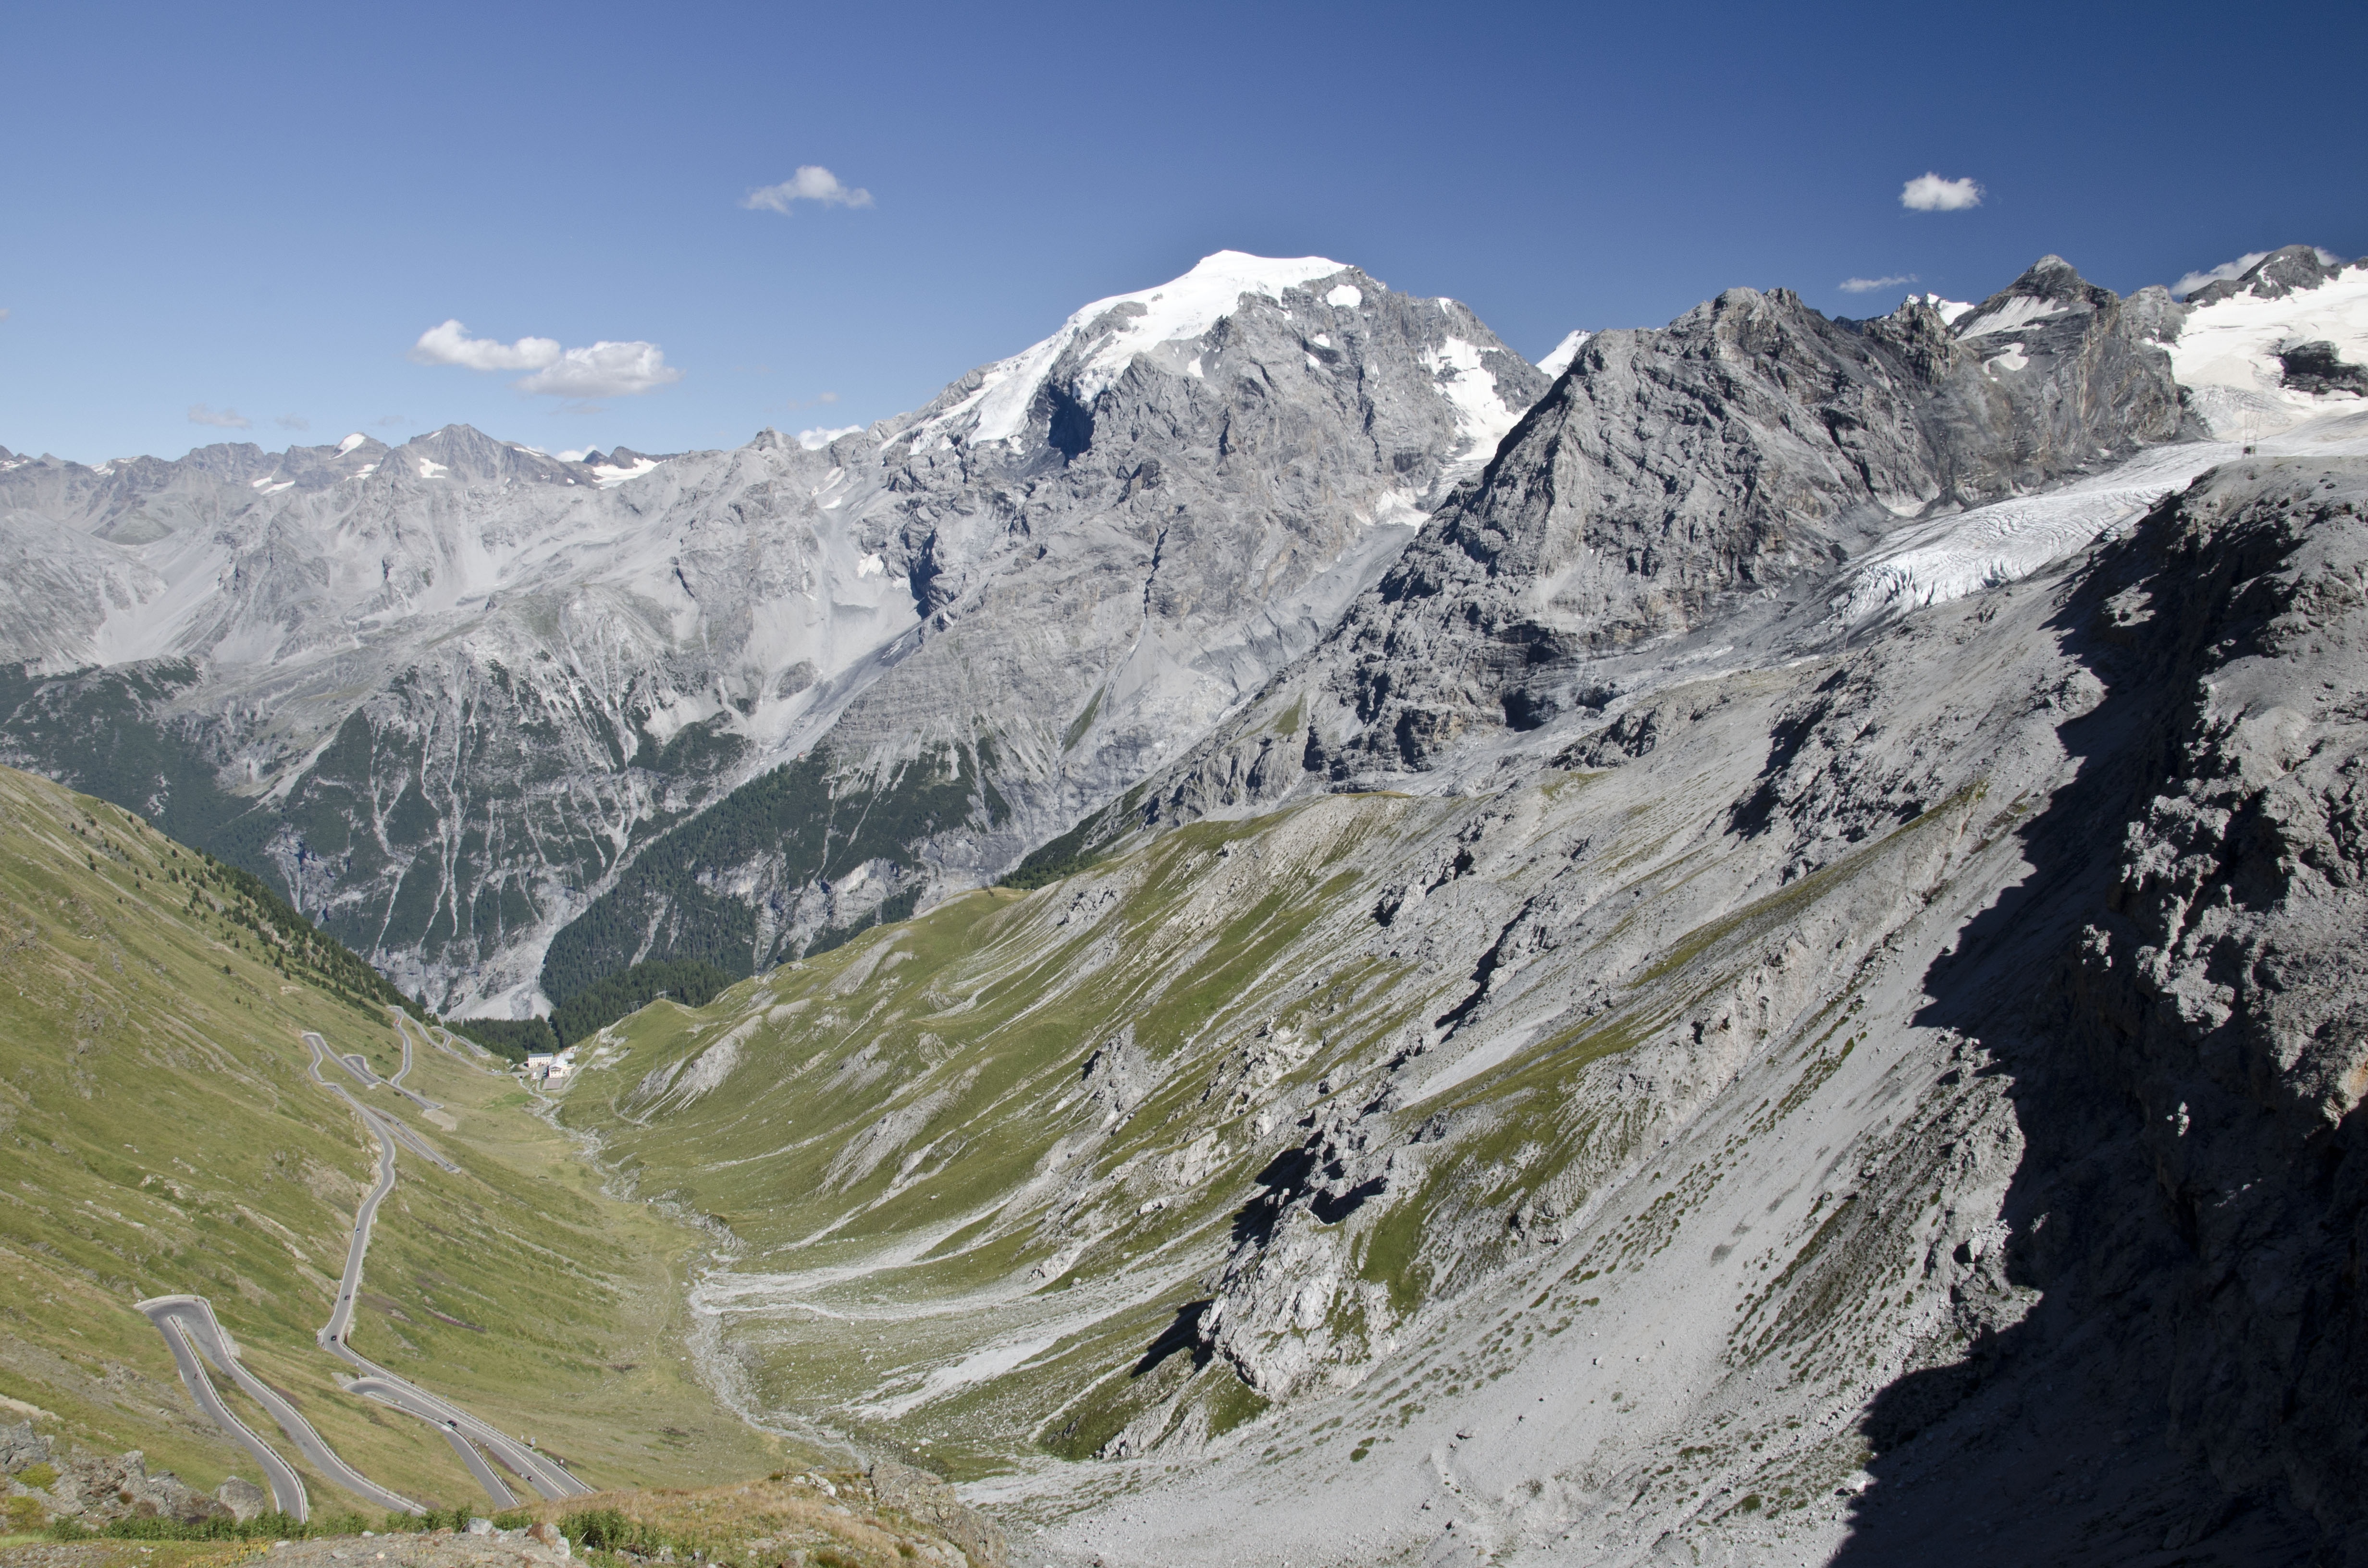
mountain, snow, adventure, valley, mountain range, ridge, summit, massif, mountains, alps, plateau, fell, cirque, piste, pass, moraine, landform, mountain pass, passo stelvio, geographical feature, mountainous landforms, geological phenomenon